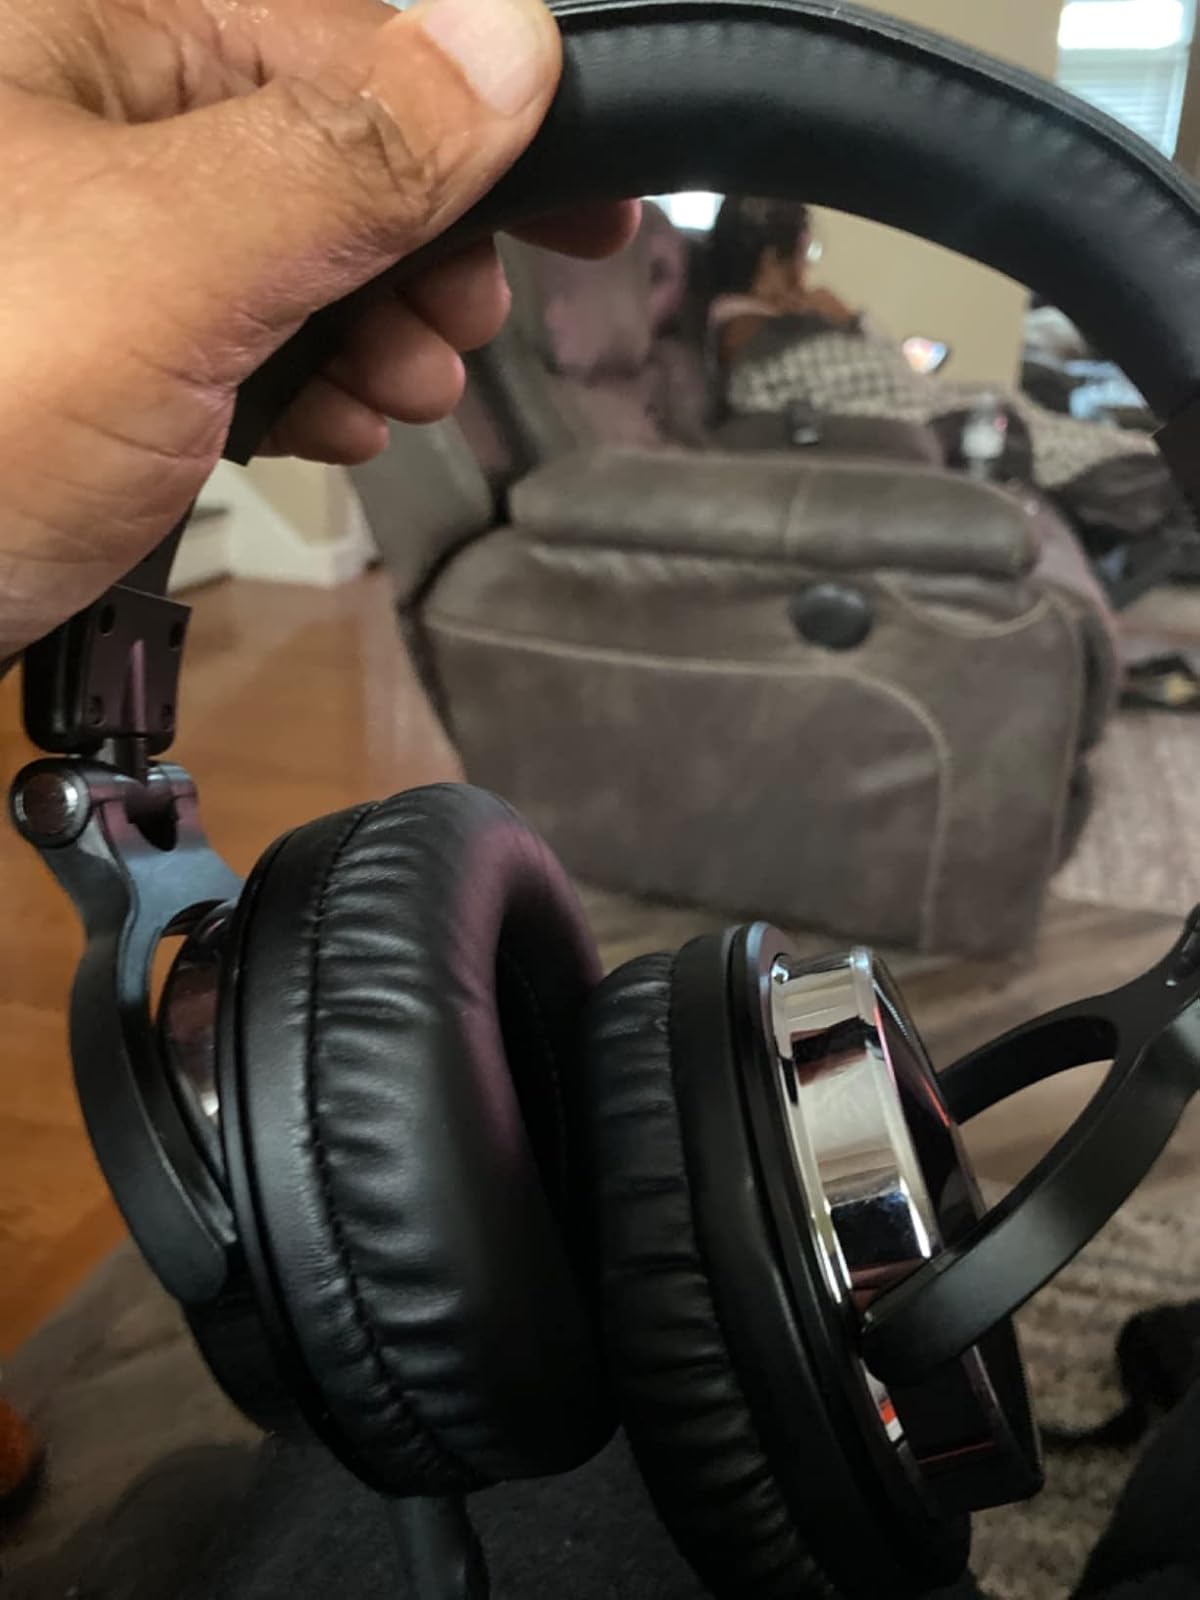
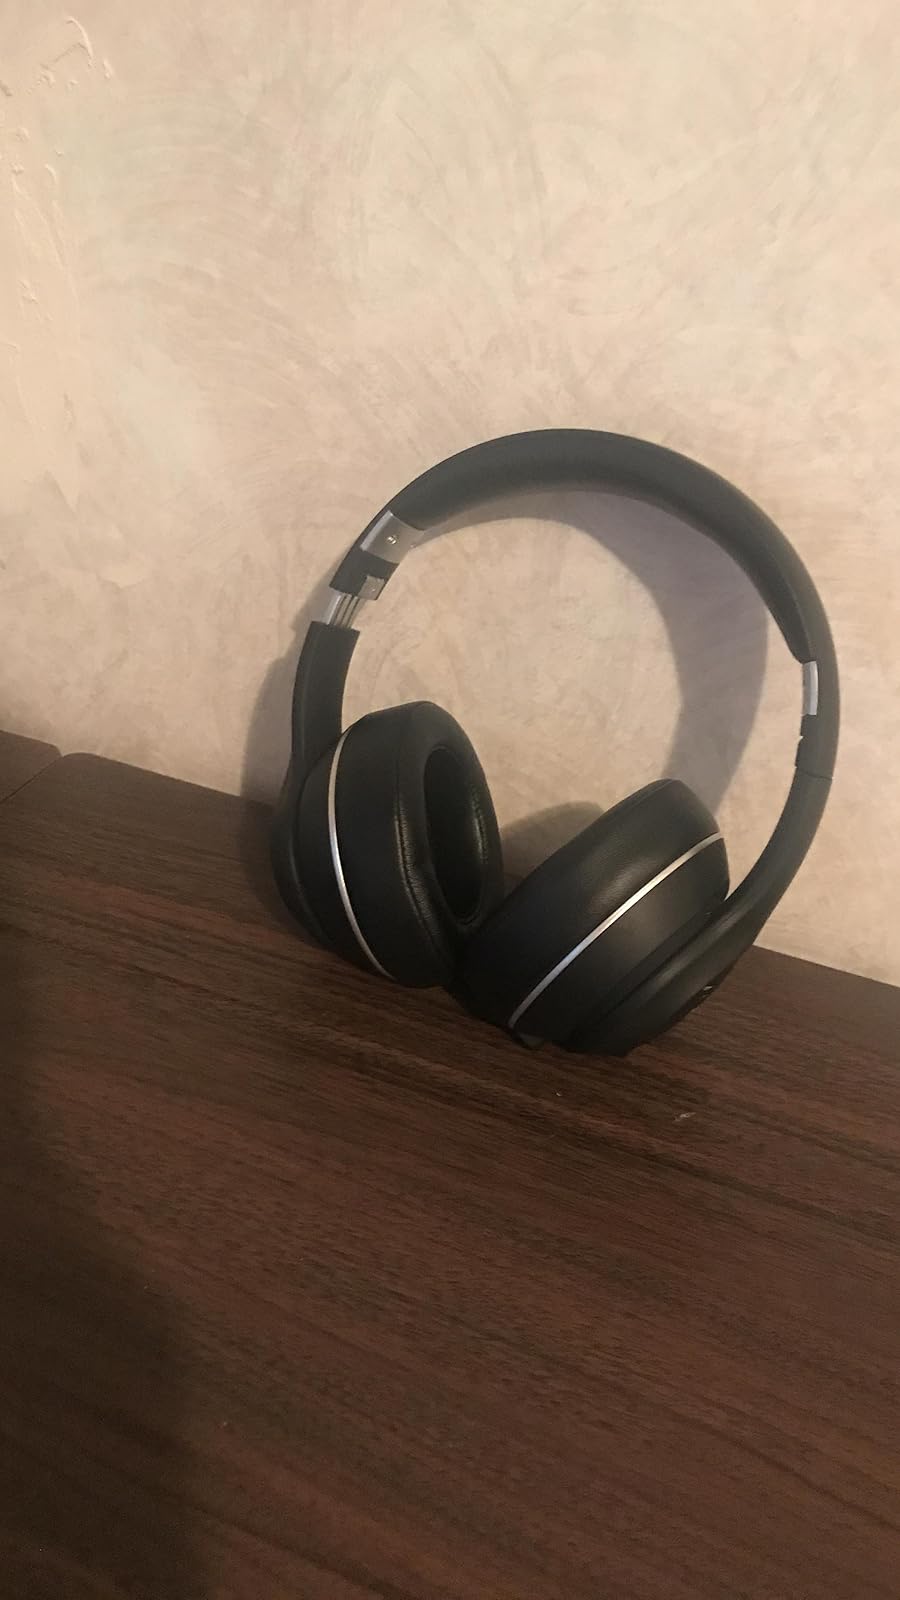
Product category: headphones
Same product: no